Club Cupid

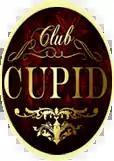

Club Cupid is a Scottish regional dating show co-produced by STV Central and STV North and presented by Des Clarke and Michelle Watt. The series was recorded at the Apex Hotel in Dundee.